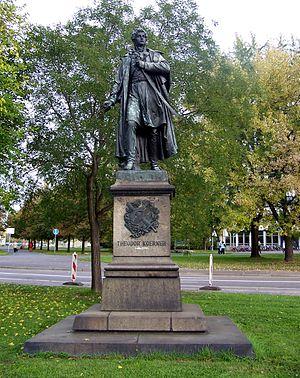
Ernst Julius Hähnel, né le 9 mars 1811 à Dresde et mort le 22 mai 1891 à Dresde, est un sculpteur allemand qui fut professeur à l'académie des beaux-arts de Dresde.
Dresde [dʁɛzd] est une ville-arrondissement d’Allemagne, capitale politique et deuxième ville la plus peuplée de la Saxe derrière Leipzig. Elle se situe dans le bassin de Dresde, entre les parties supérieures et médianes de l’Elbe et la plaine d’Allemagne du Nord.